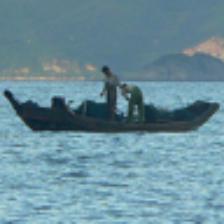
Label: NonHuman